U.S. Route 460 in Virginia

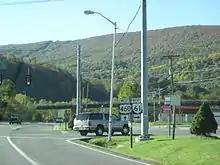
US 460 westbound at SR 61 intersection in Narrows

US 460 and US 19 head east along four-lane divided George C. Peery Highway, which is also named The Trail of the Lonesome Pine, through a long east–west valley between Paint Lick Mountain and Deskin Mountain to the south and Smith Ridge to the north. The U.S. Highways rejoin the Clinch River and the Clinch Valley District rail line at Pounding Mill. US 19 and US 460 head through Cliffield and Maxwell to Pisgah, where US 19 Bus. and US 460 Bus. split south along Crab Orchard Road toward Frog Level. The mainline highways have a partial cloverleaf interchange with SR 16 Alt. (Fairground Road) at the western town limit of Tazewell. US 460 and US 19 continue through a diamond interchange with SR 16 (Tazewell Avenue) and a partial cloverleaf interchange with SR 61 (Riverside Drive) at a crossing of the Clinch River and the railroad west of downtown Tazewell. At the northeast corner of town, the U.S. Highways have a pair of right-in/right-out interchanges with SR 645 and SR 678, cross the rail line, and have a partial interchange with the eastern ends of their business routes.